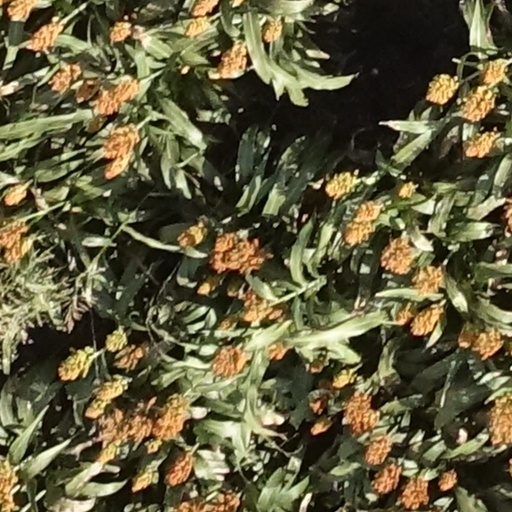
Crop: sorghum